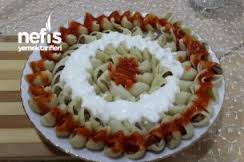
Yemek: manti